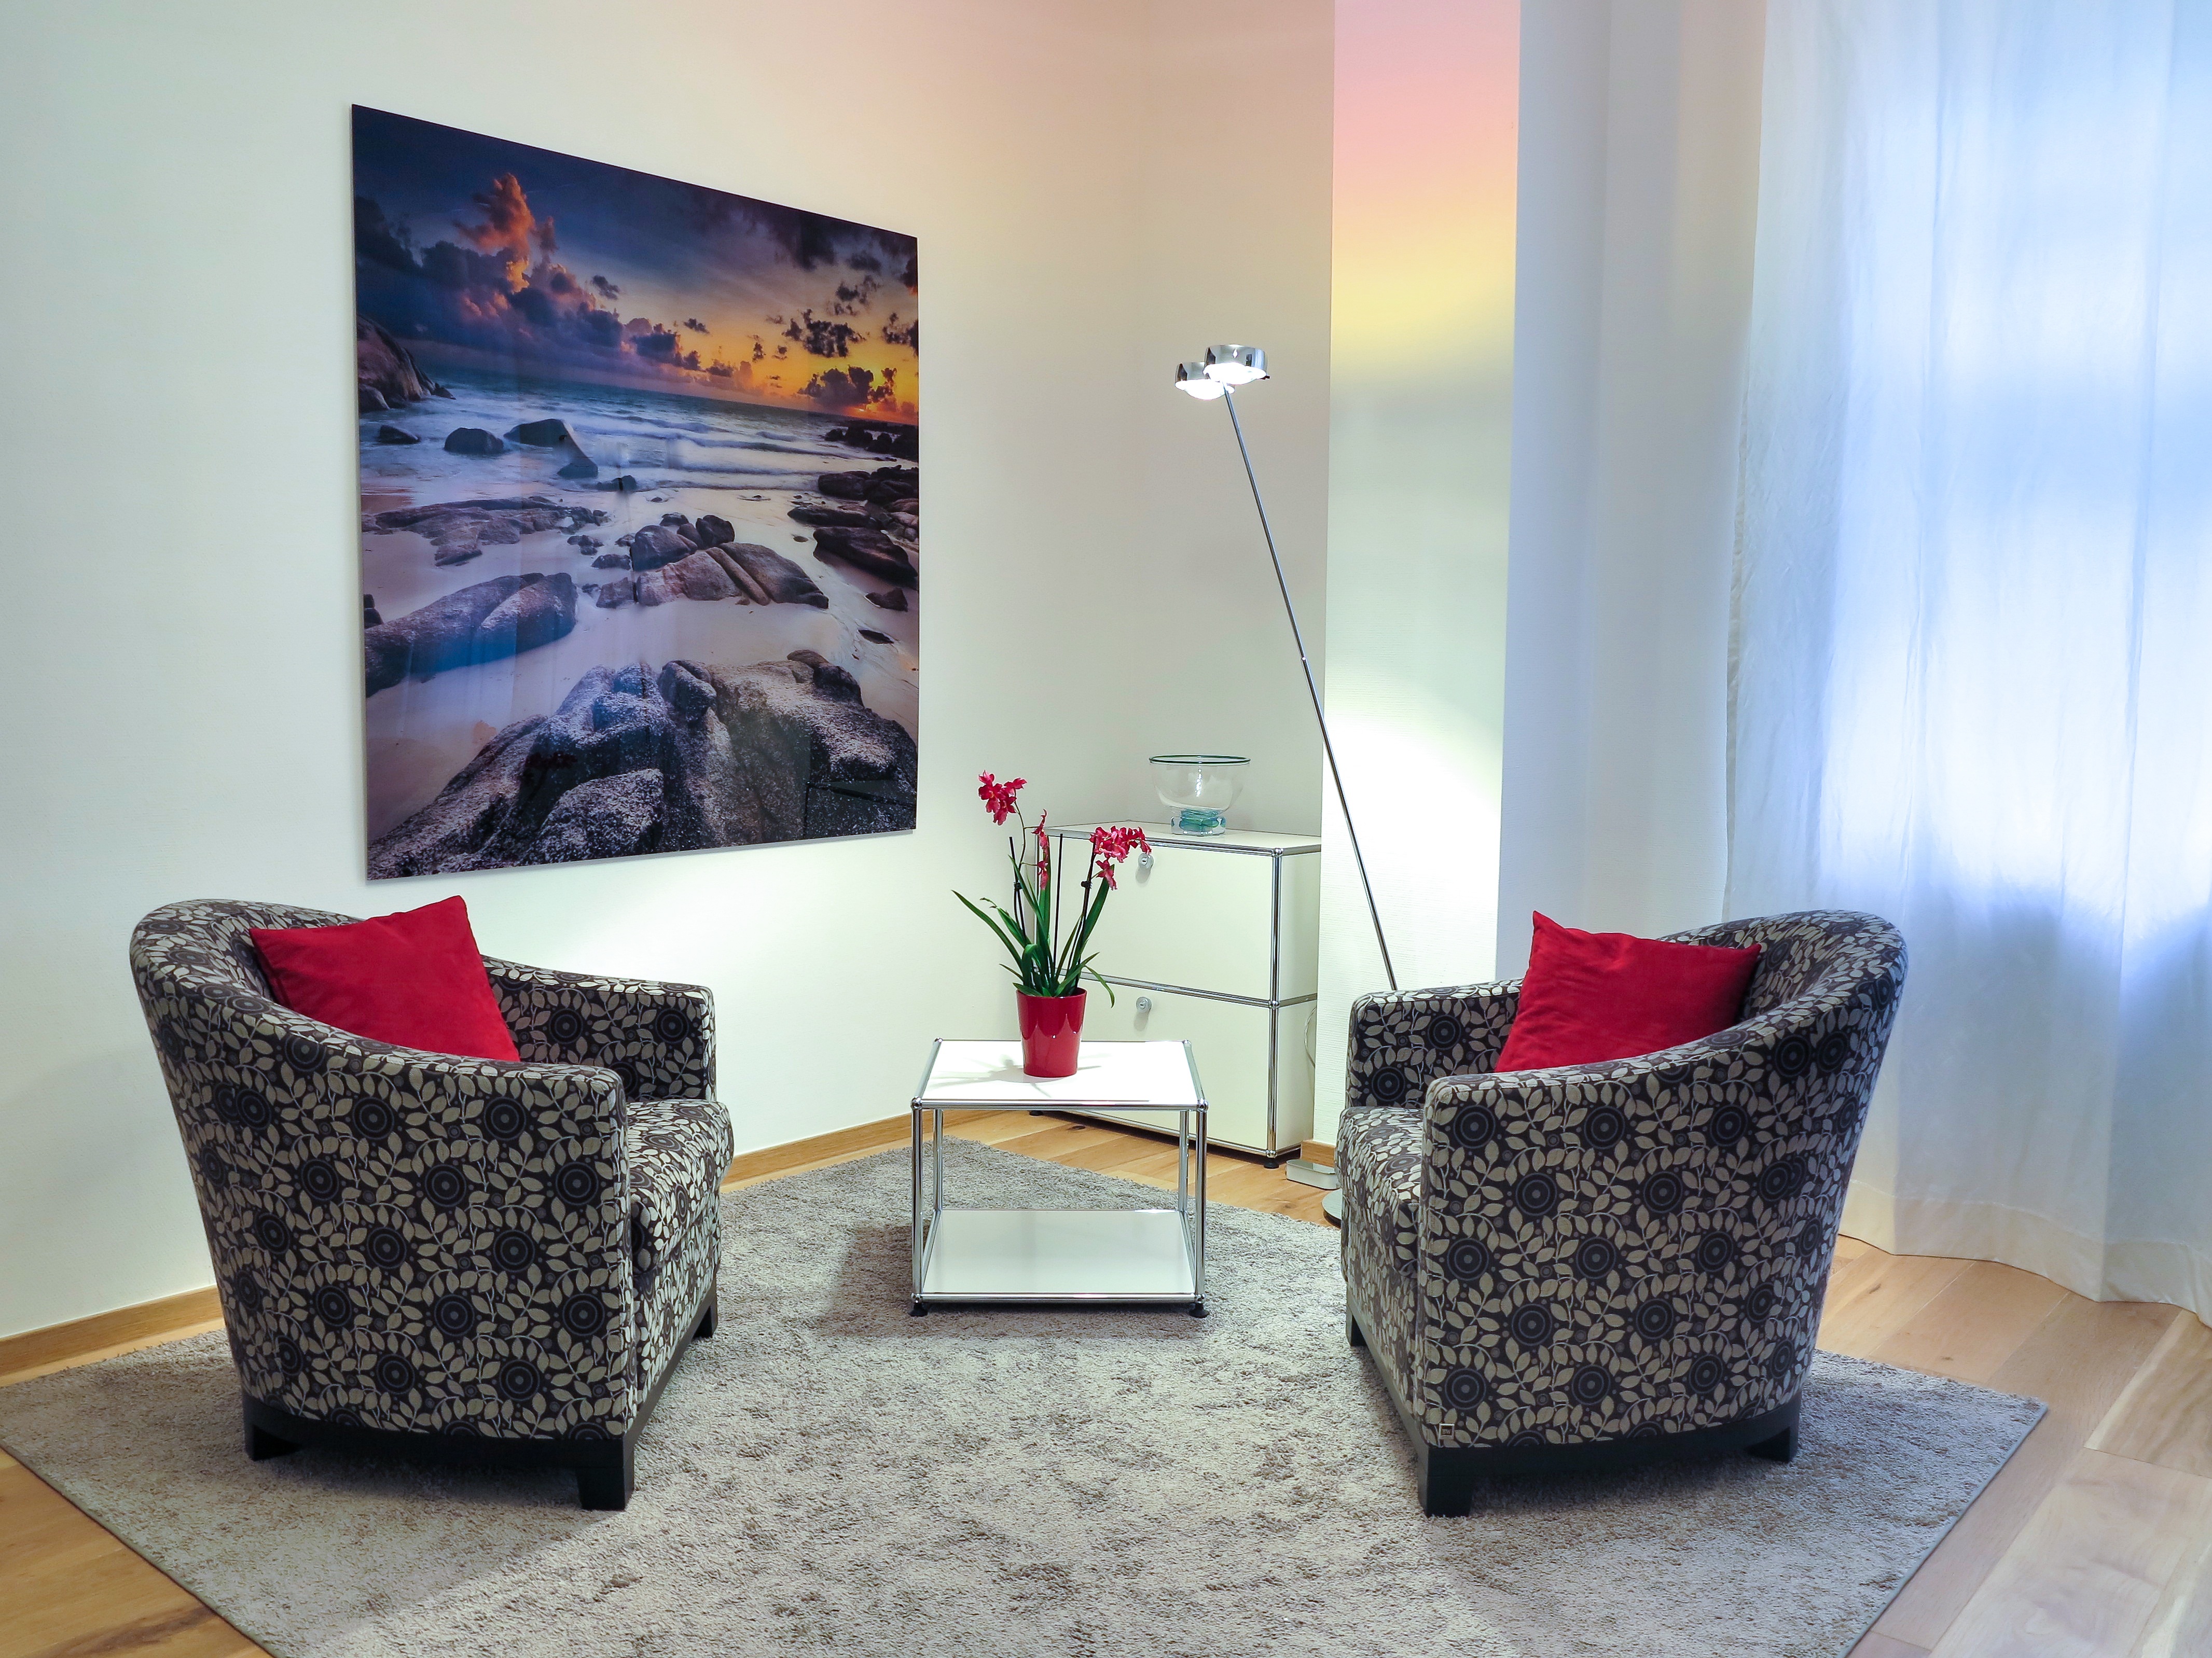
chair, interior, home, wall, space, living room, furniture, room, apartment, talk, interior design, design, psychology, modern art, setup, psychotherapy, therapy room